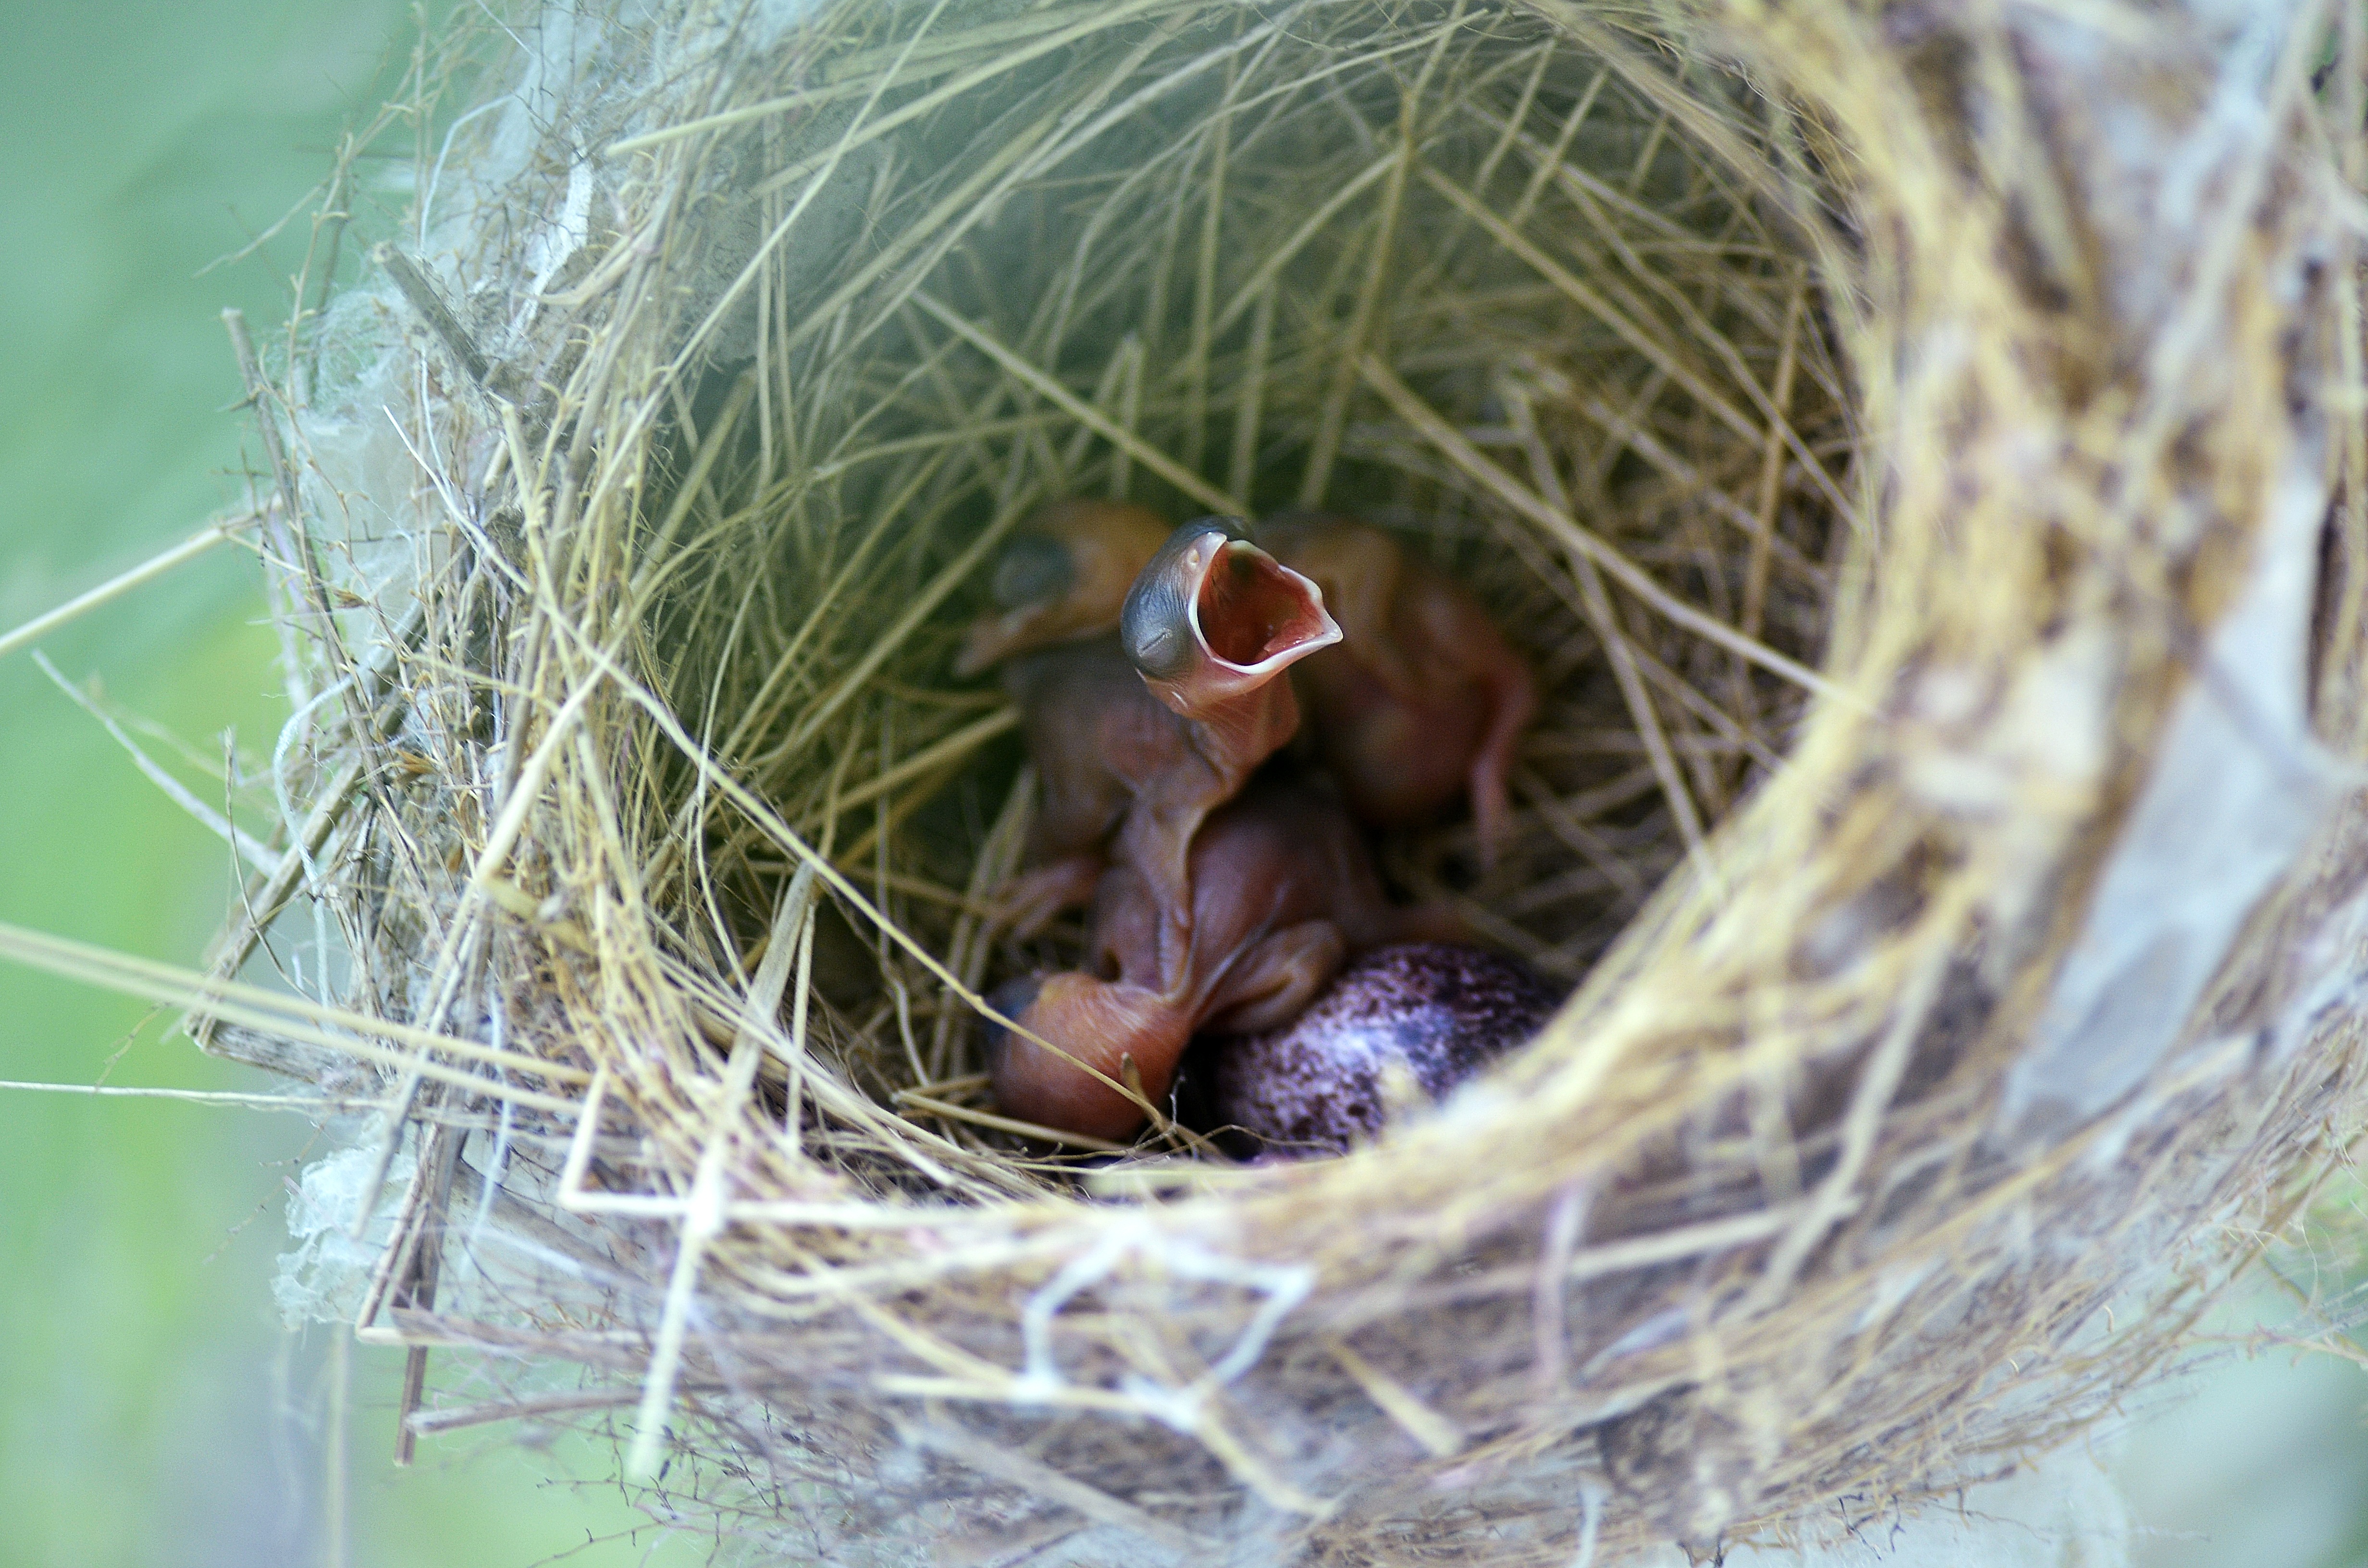
nature, branch, bird, wildlife, beak, baby, fauna, hatchling, newborn, bird nest, nest, bluebird, nesting, birdnest, hungry, old world flycatcher, perching bird